Chikura Station

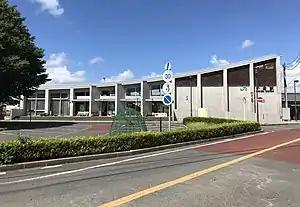
Chikura Station in September 2020

is a passenger railway station in the city of Minamibōsō, Chiba Prefecture, Japan, operated by the East Japan Railway Company (JR East).